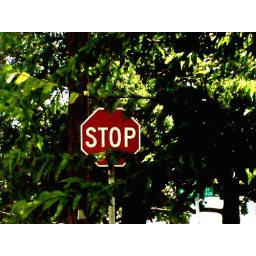
Color. the bright red of the stop sign stands out against its curtain of deep green leaves.